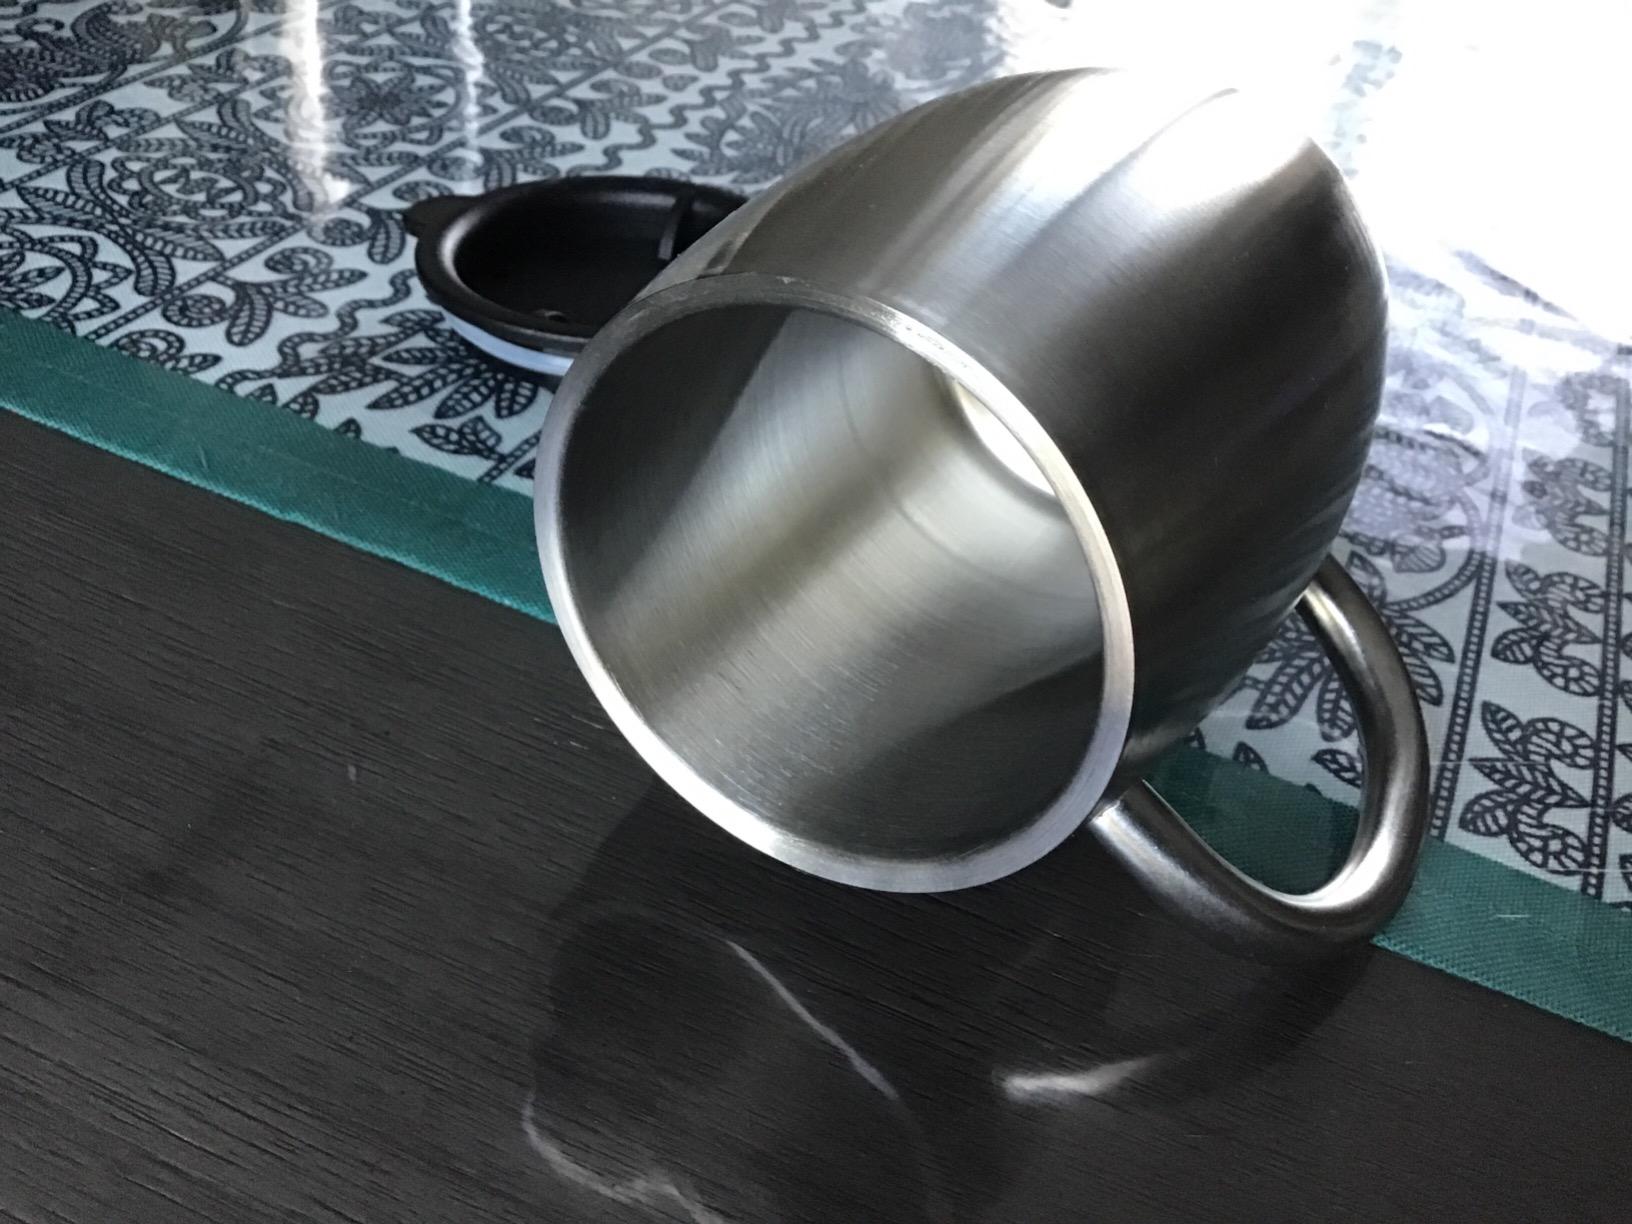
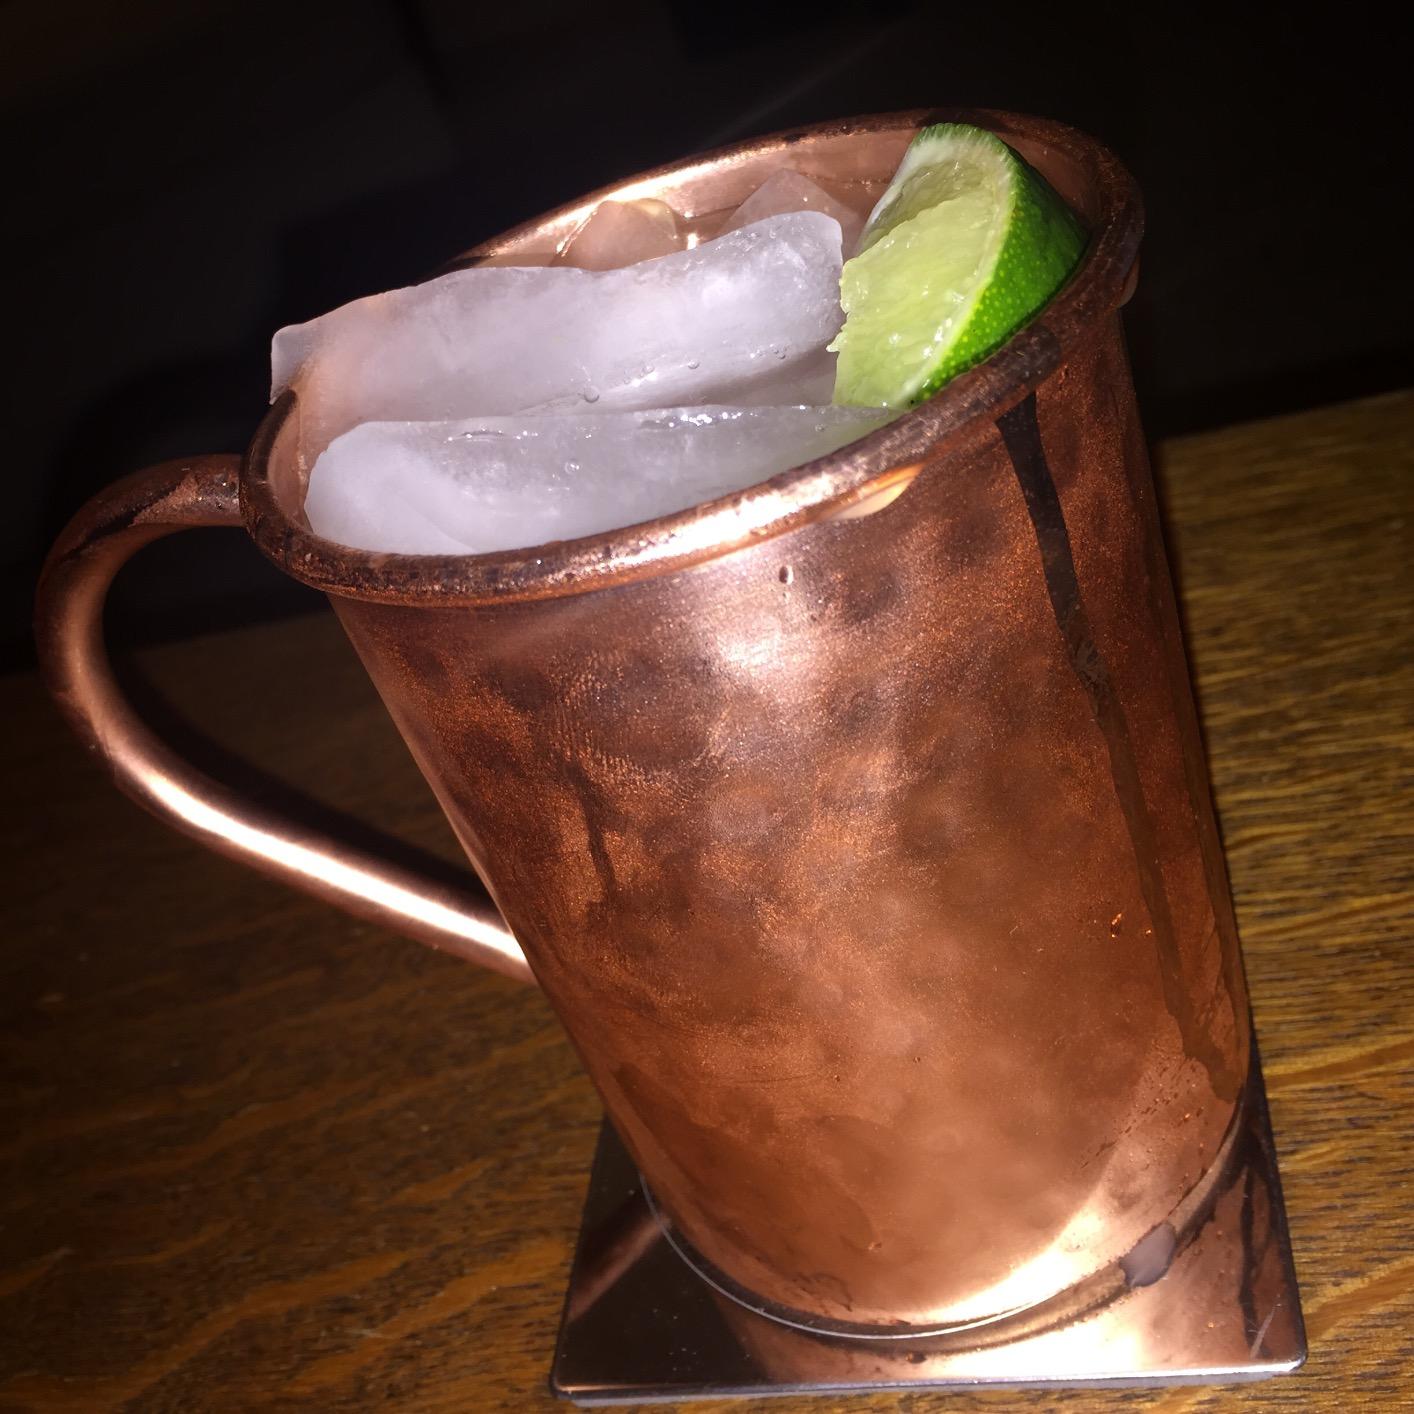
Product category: items_mug
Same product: no